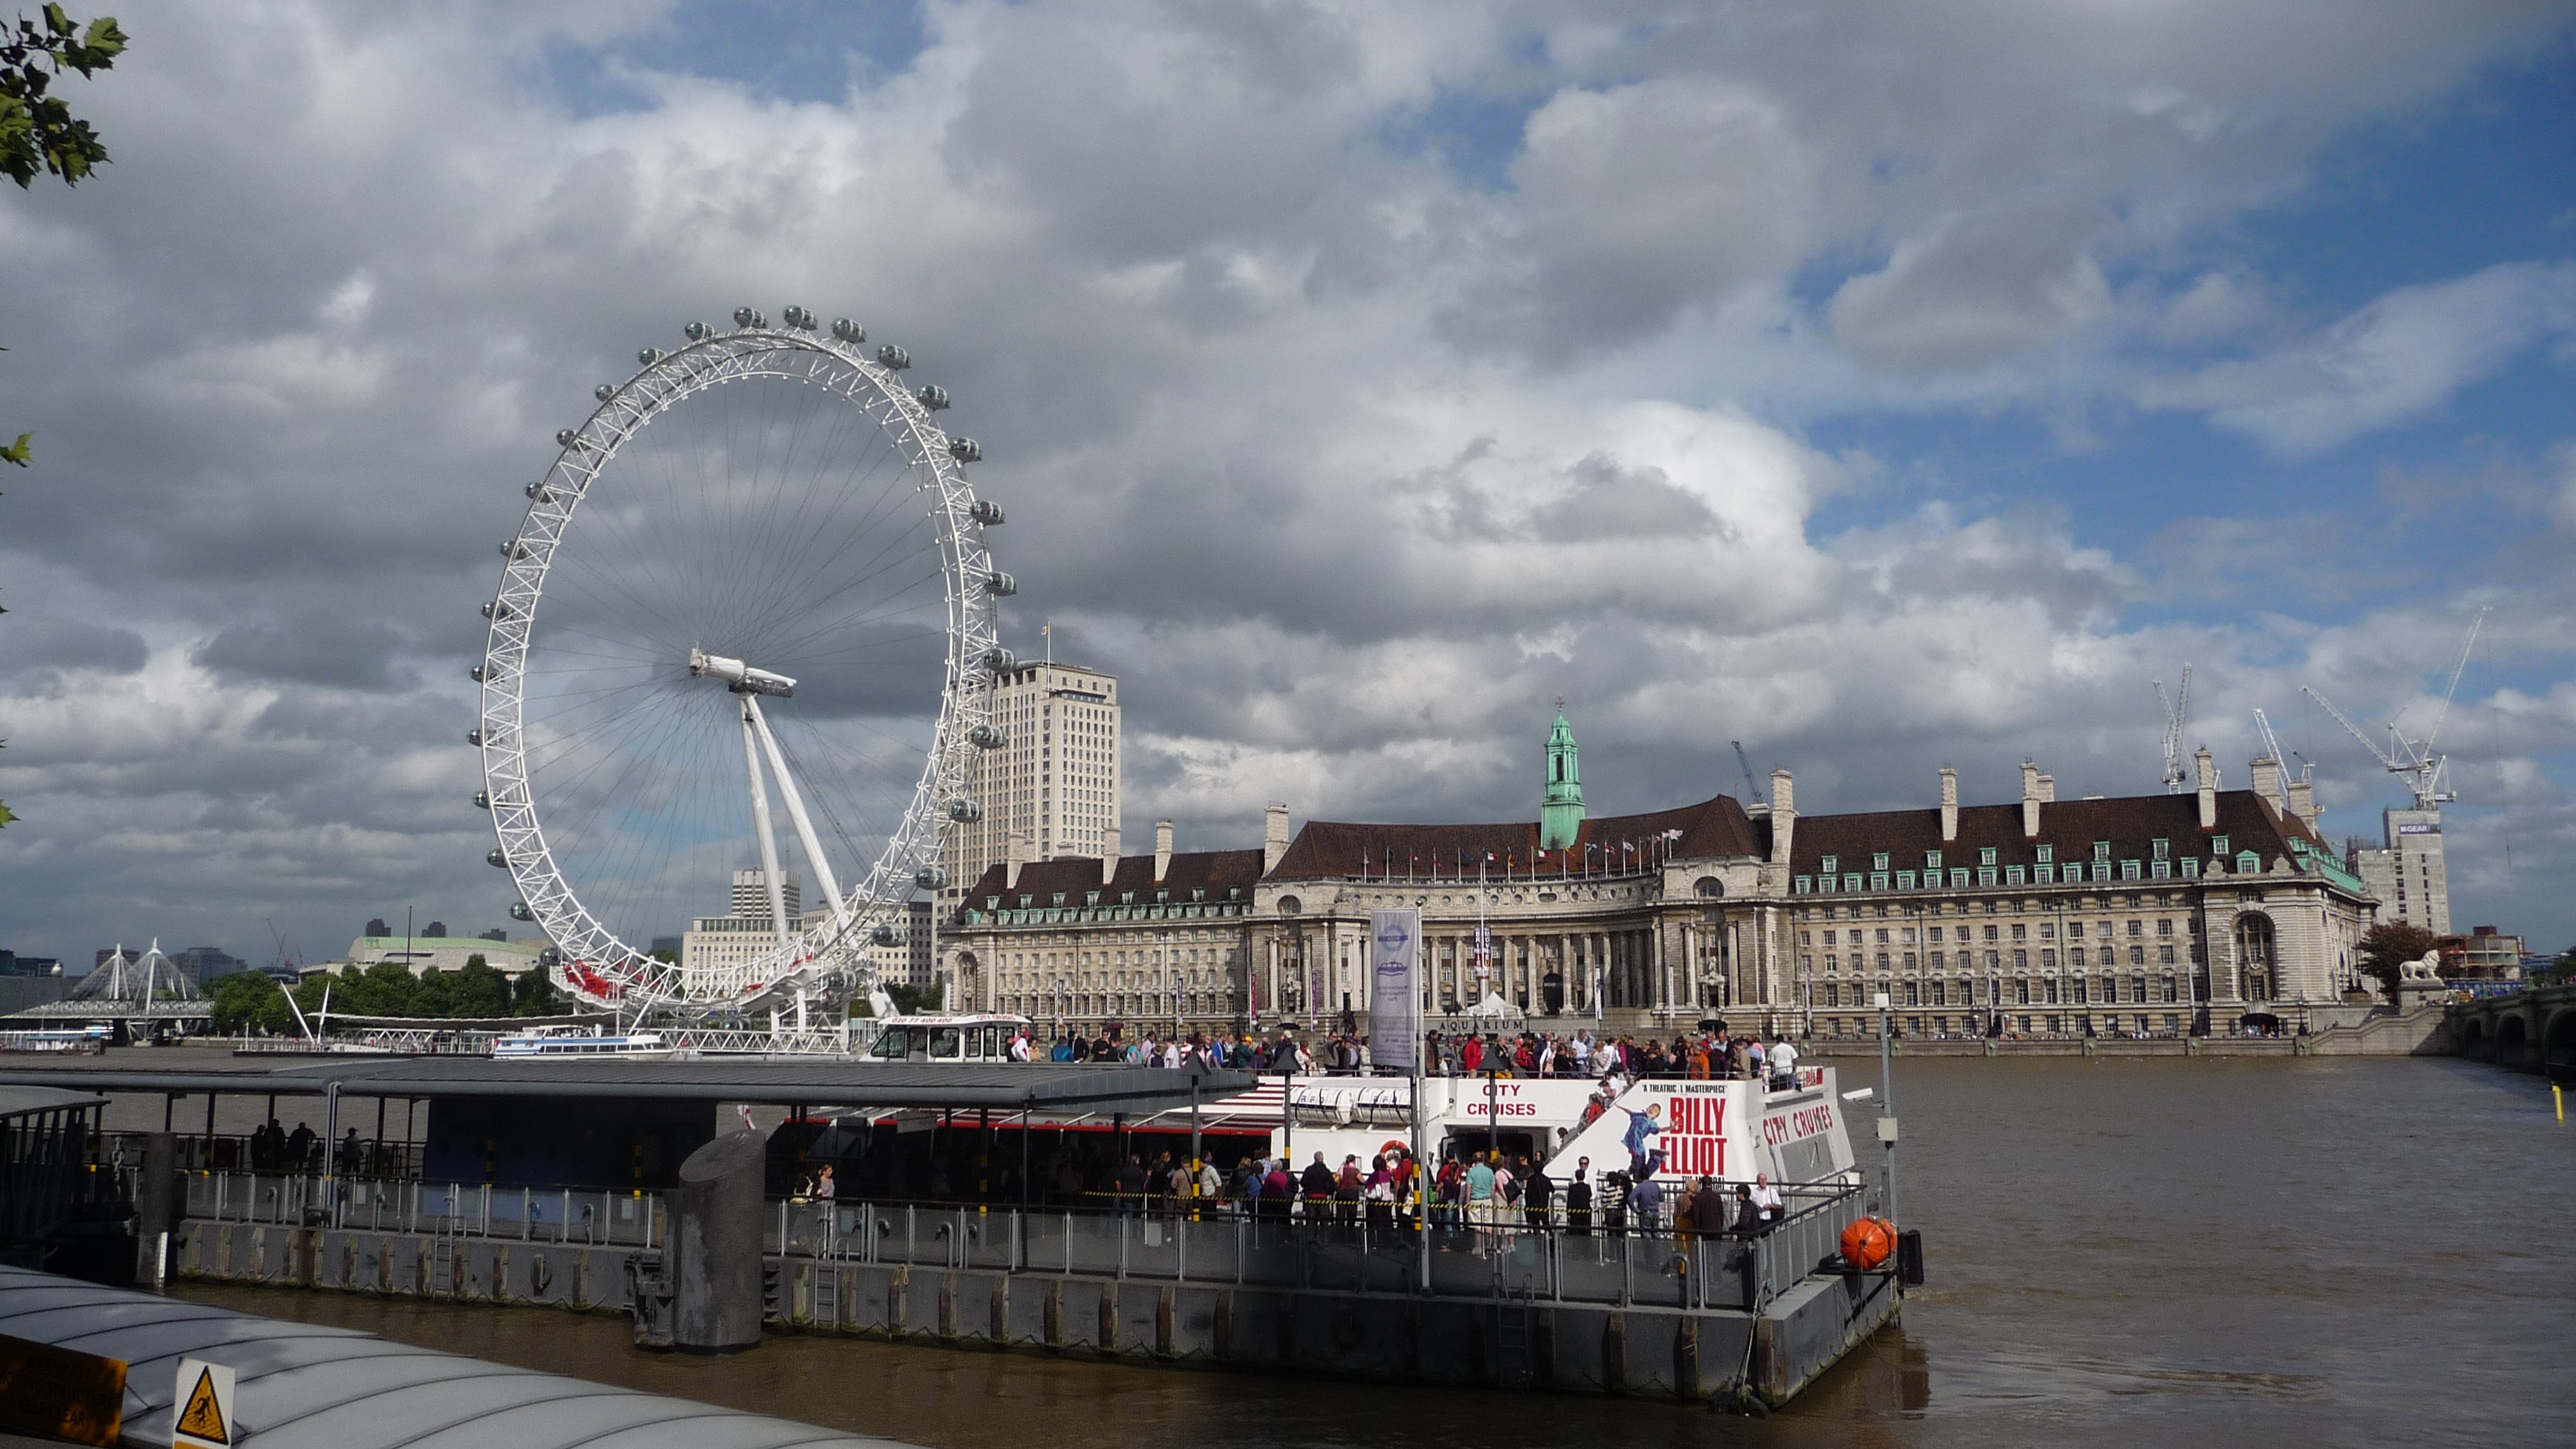
sea, water, architecture, sky, skyline, wheel, building, pier, river, ship, cityscape, travel, vehicle, london eye, landmark, harbor, attraction, outdoors, uk, ferry, london, famous, britain, westminster, thames, watercraft, freight transport, ocean liner